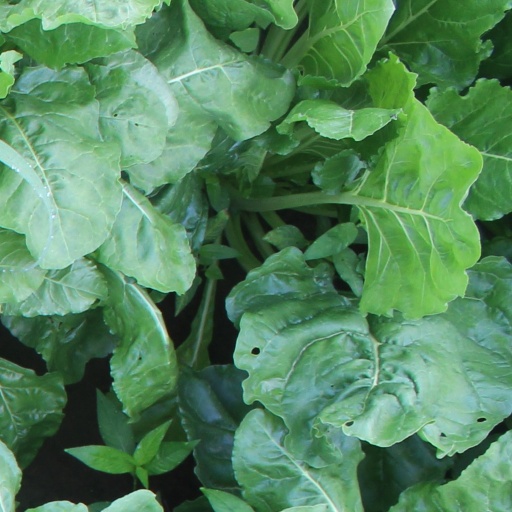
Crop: sugar beet